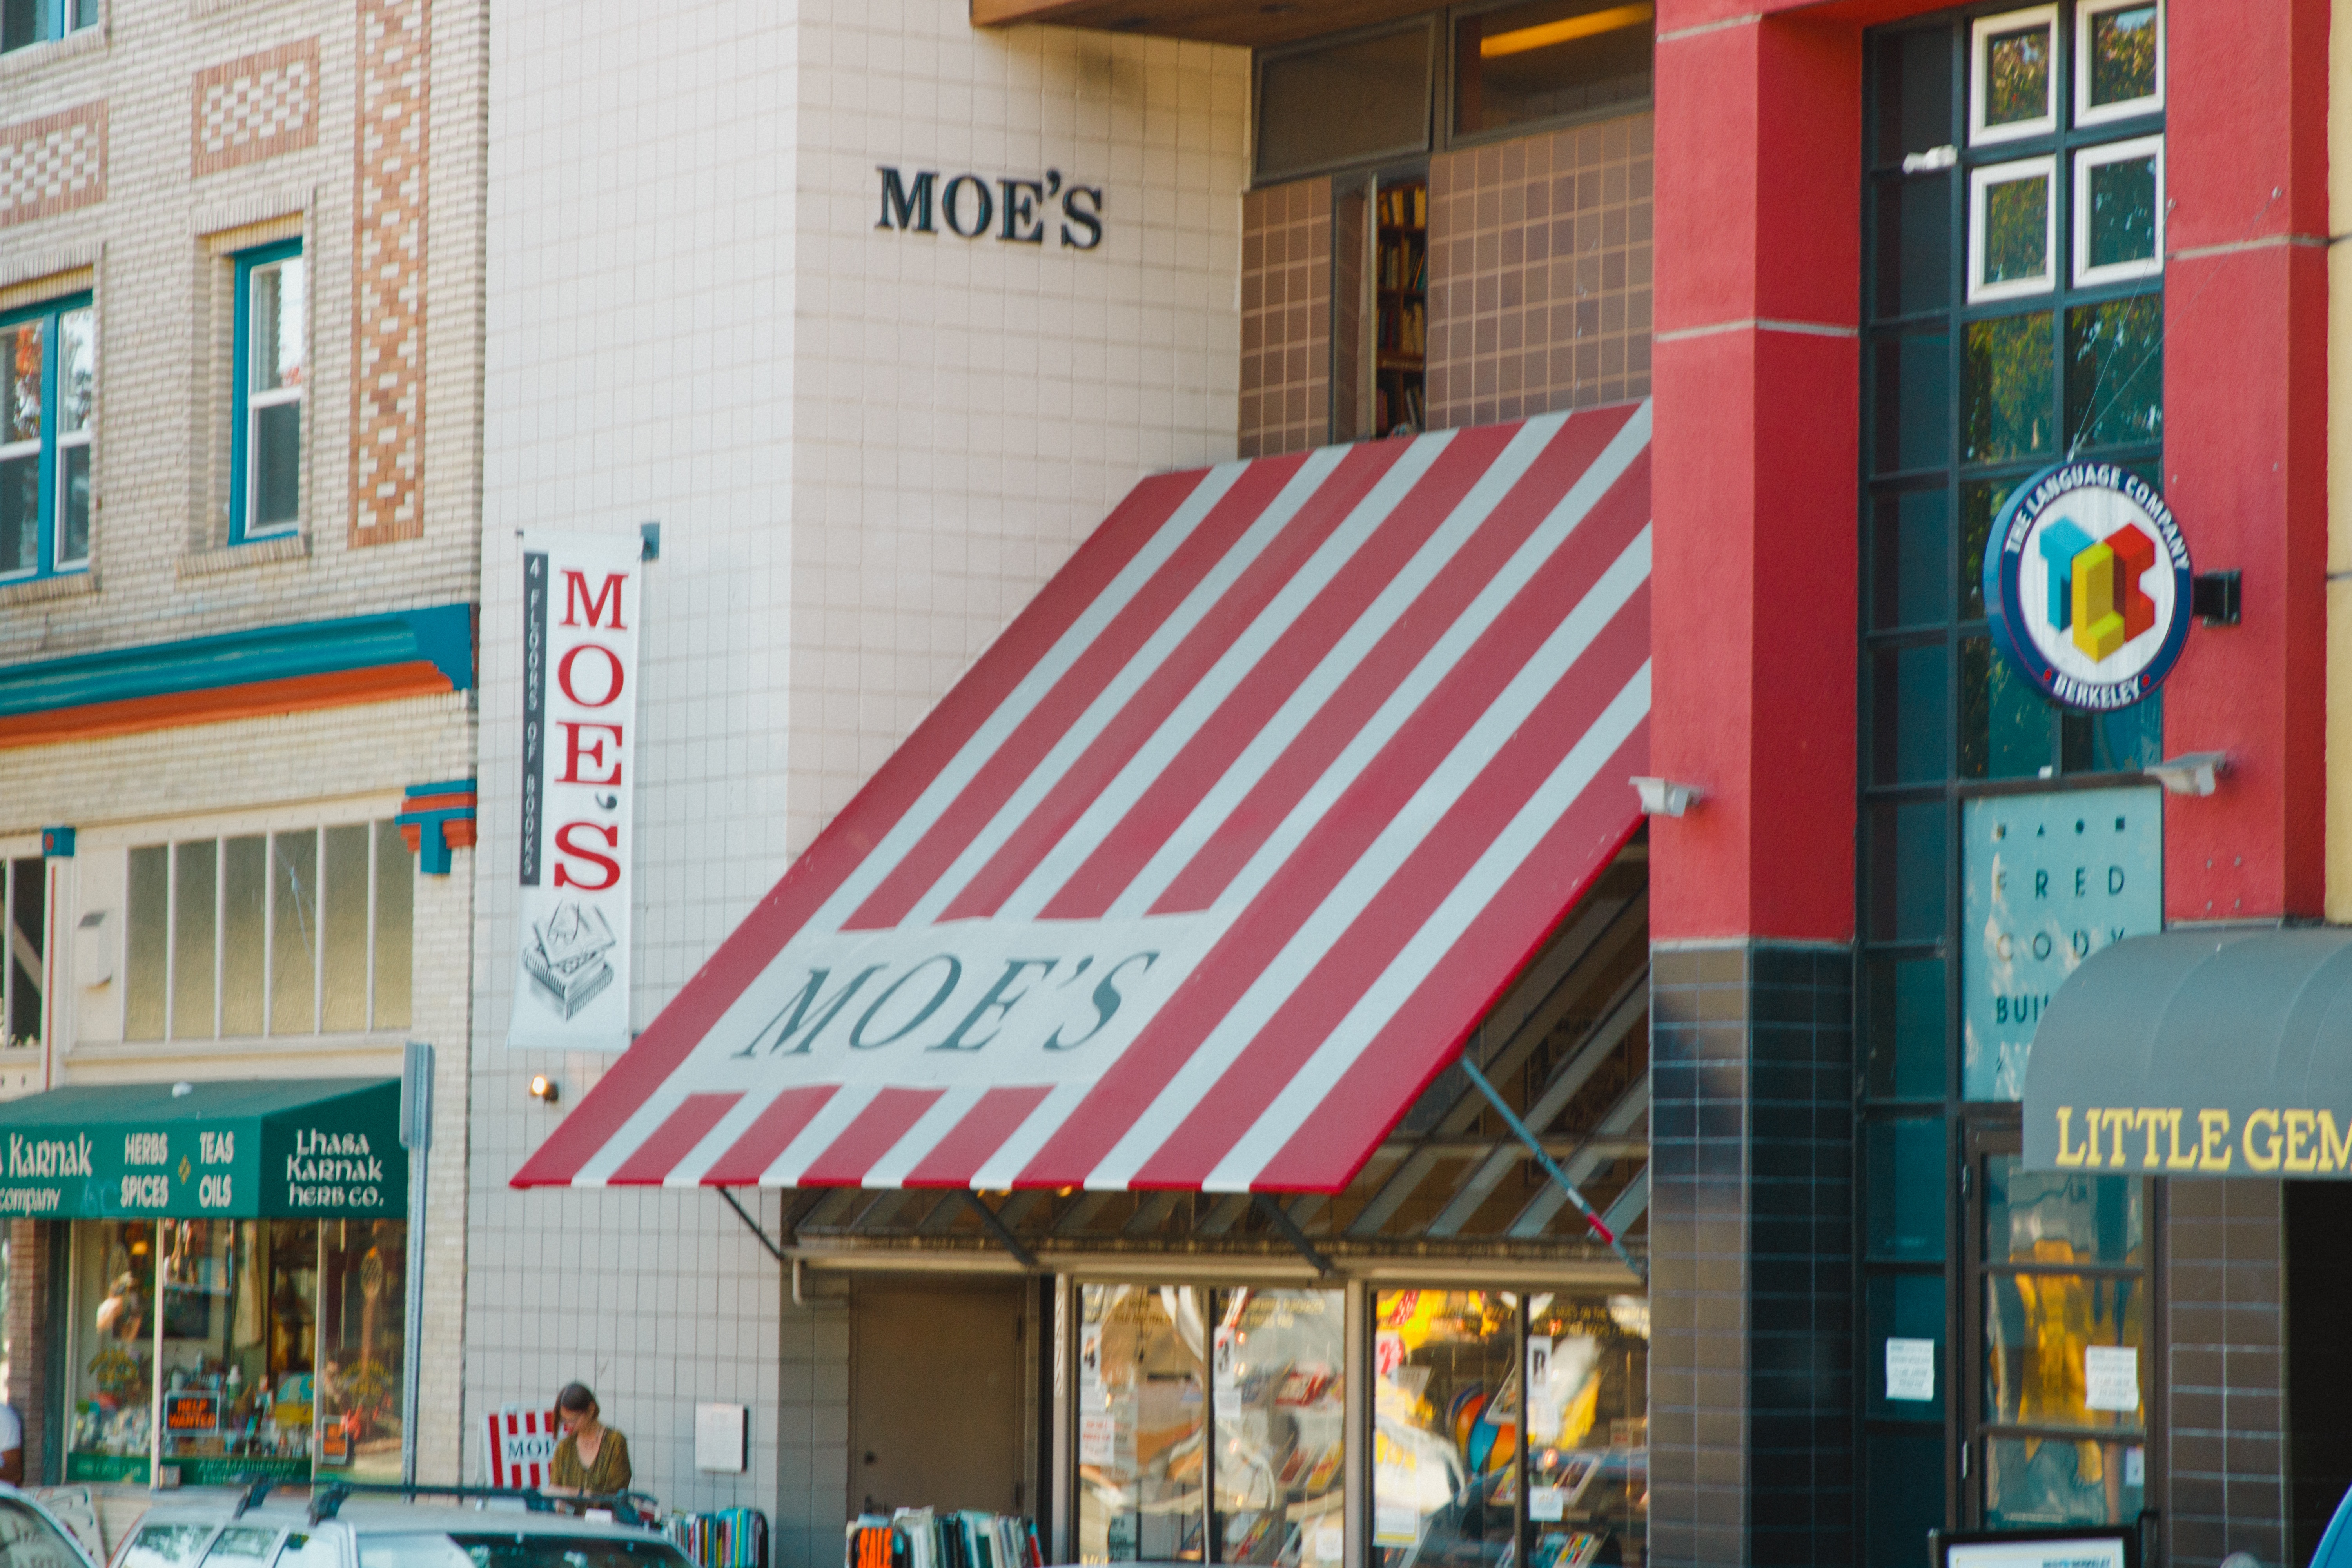
restaurant, shopping, supermarket, retail, convenience store, outlet store